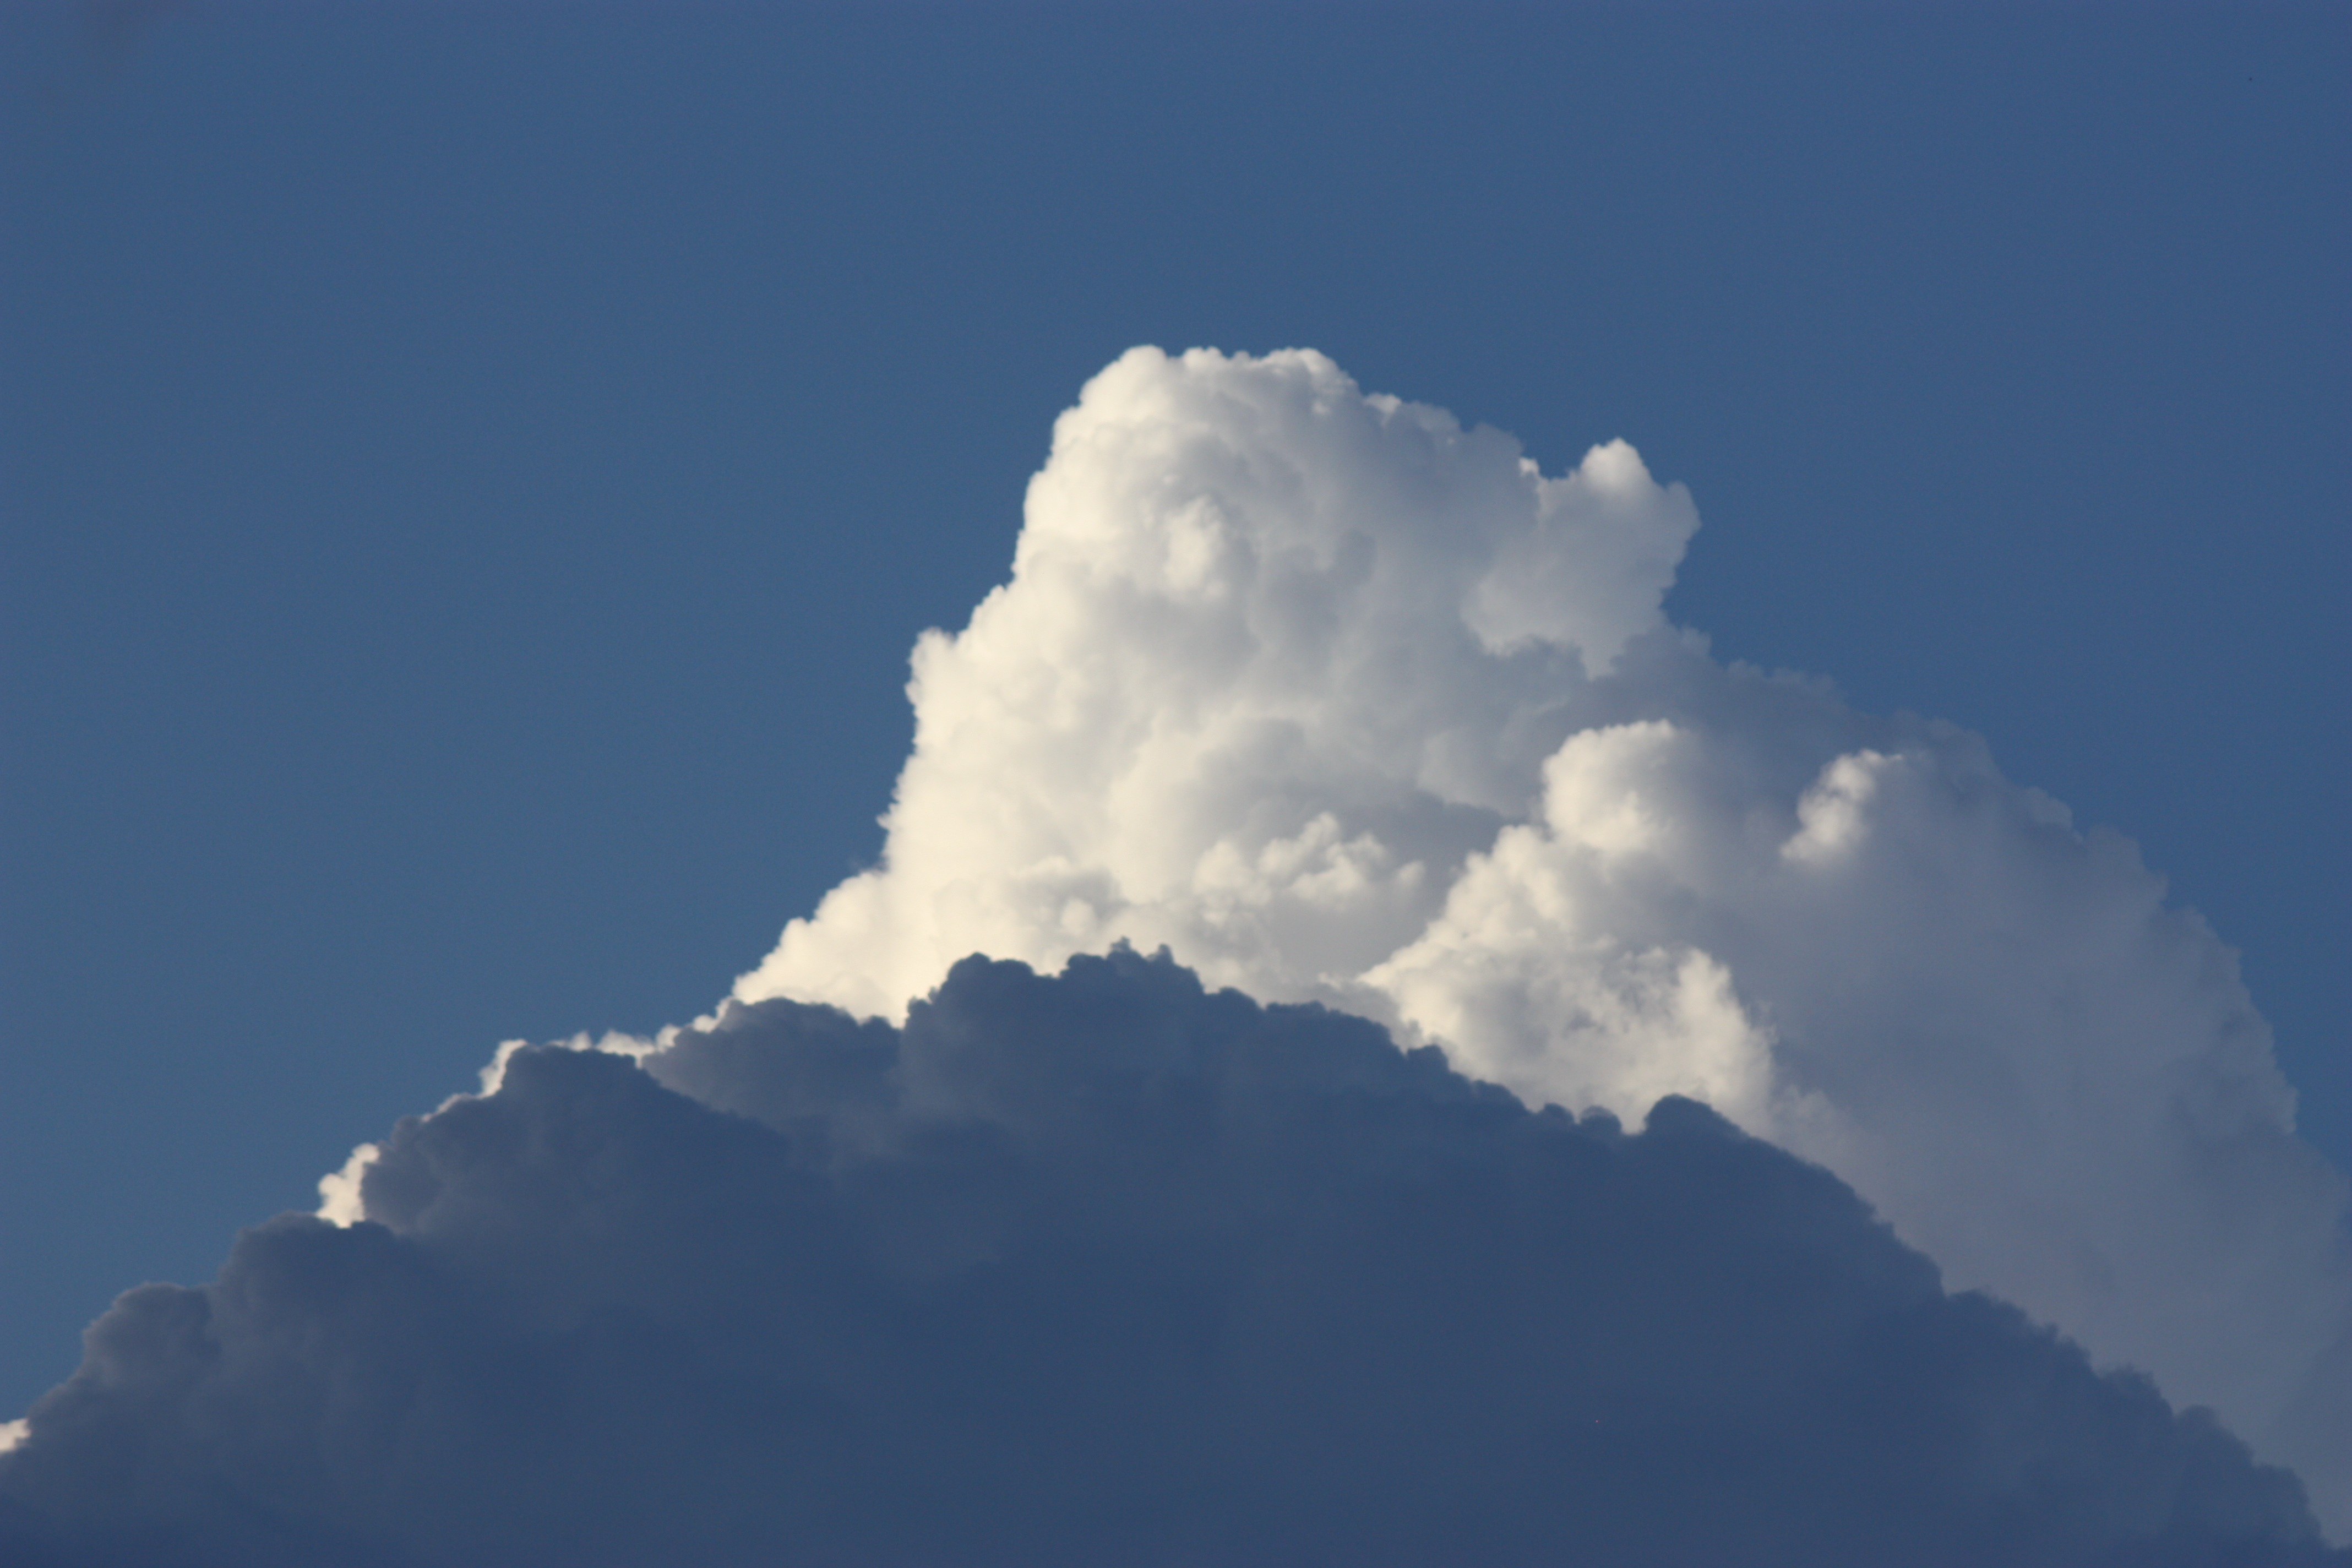
mountain, cloud, sky, atmosphere, cumulus, blue, clouds, clouds form, meteorological phenomenon, atmosphere of earth, geological phenomenon